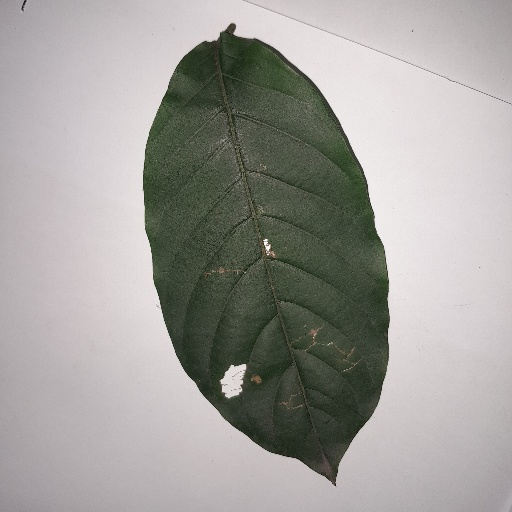
Species: HariTaki
Leaf condition: Bacterial Spot